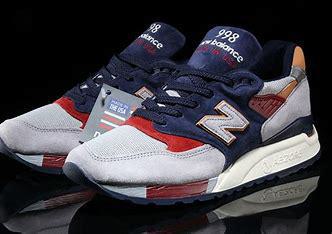
Brand: New
Model: Balance 998